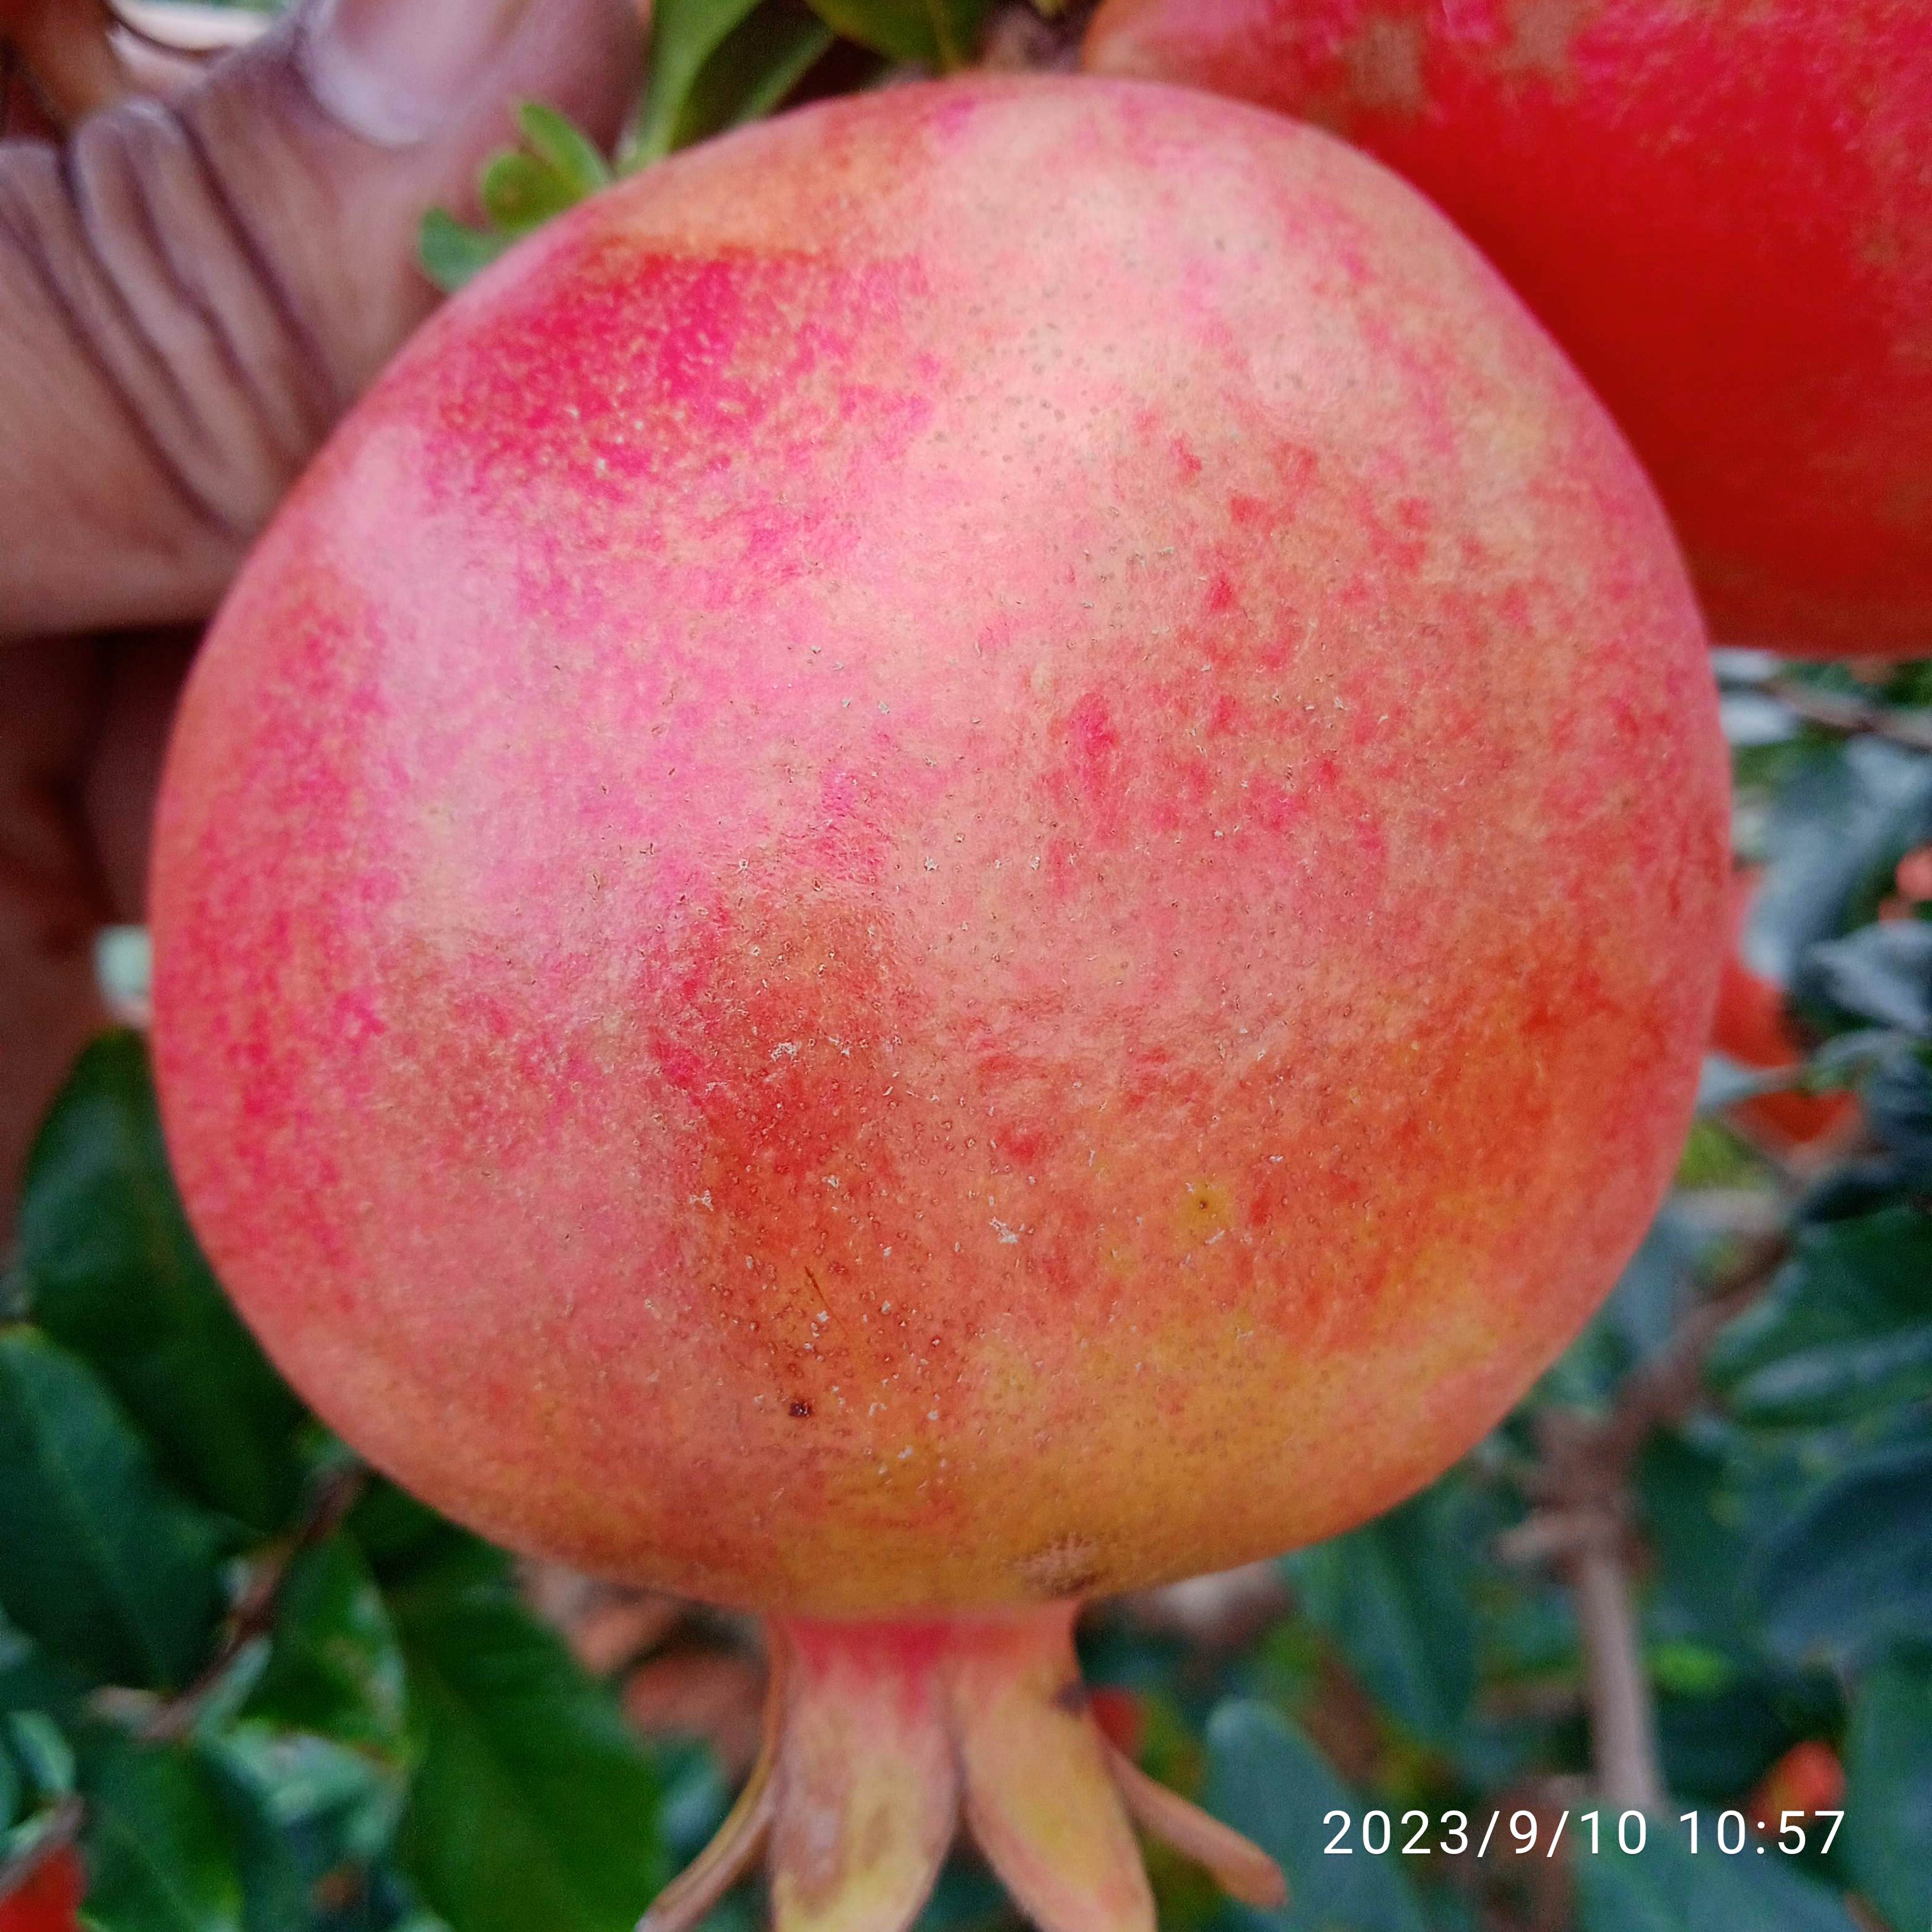
Label: Healthy